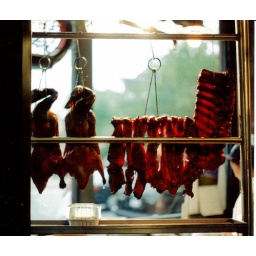
ducks in window